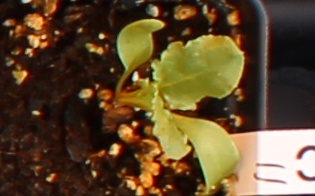
Label: Sugar beet